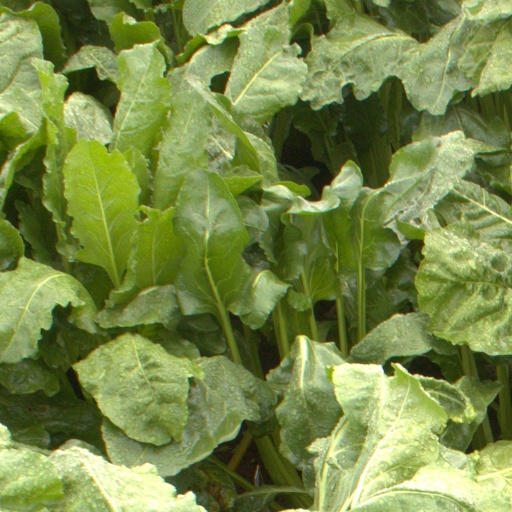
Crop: sugar beet